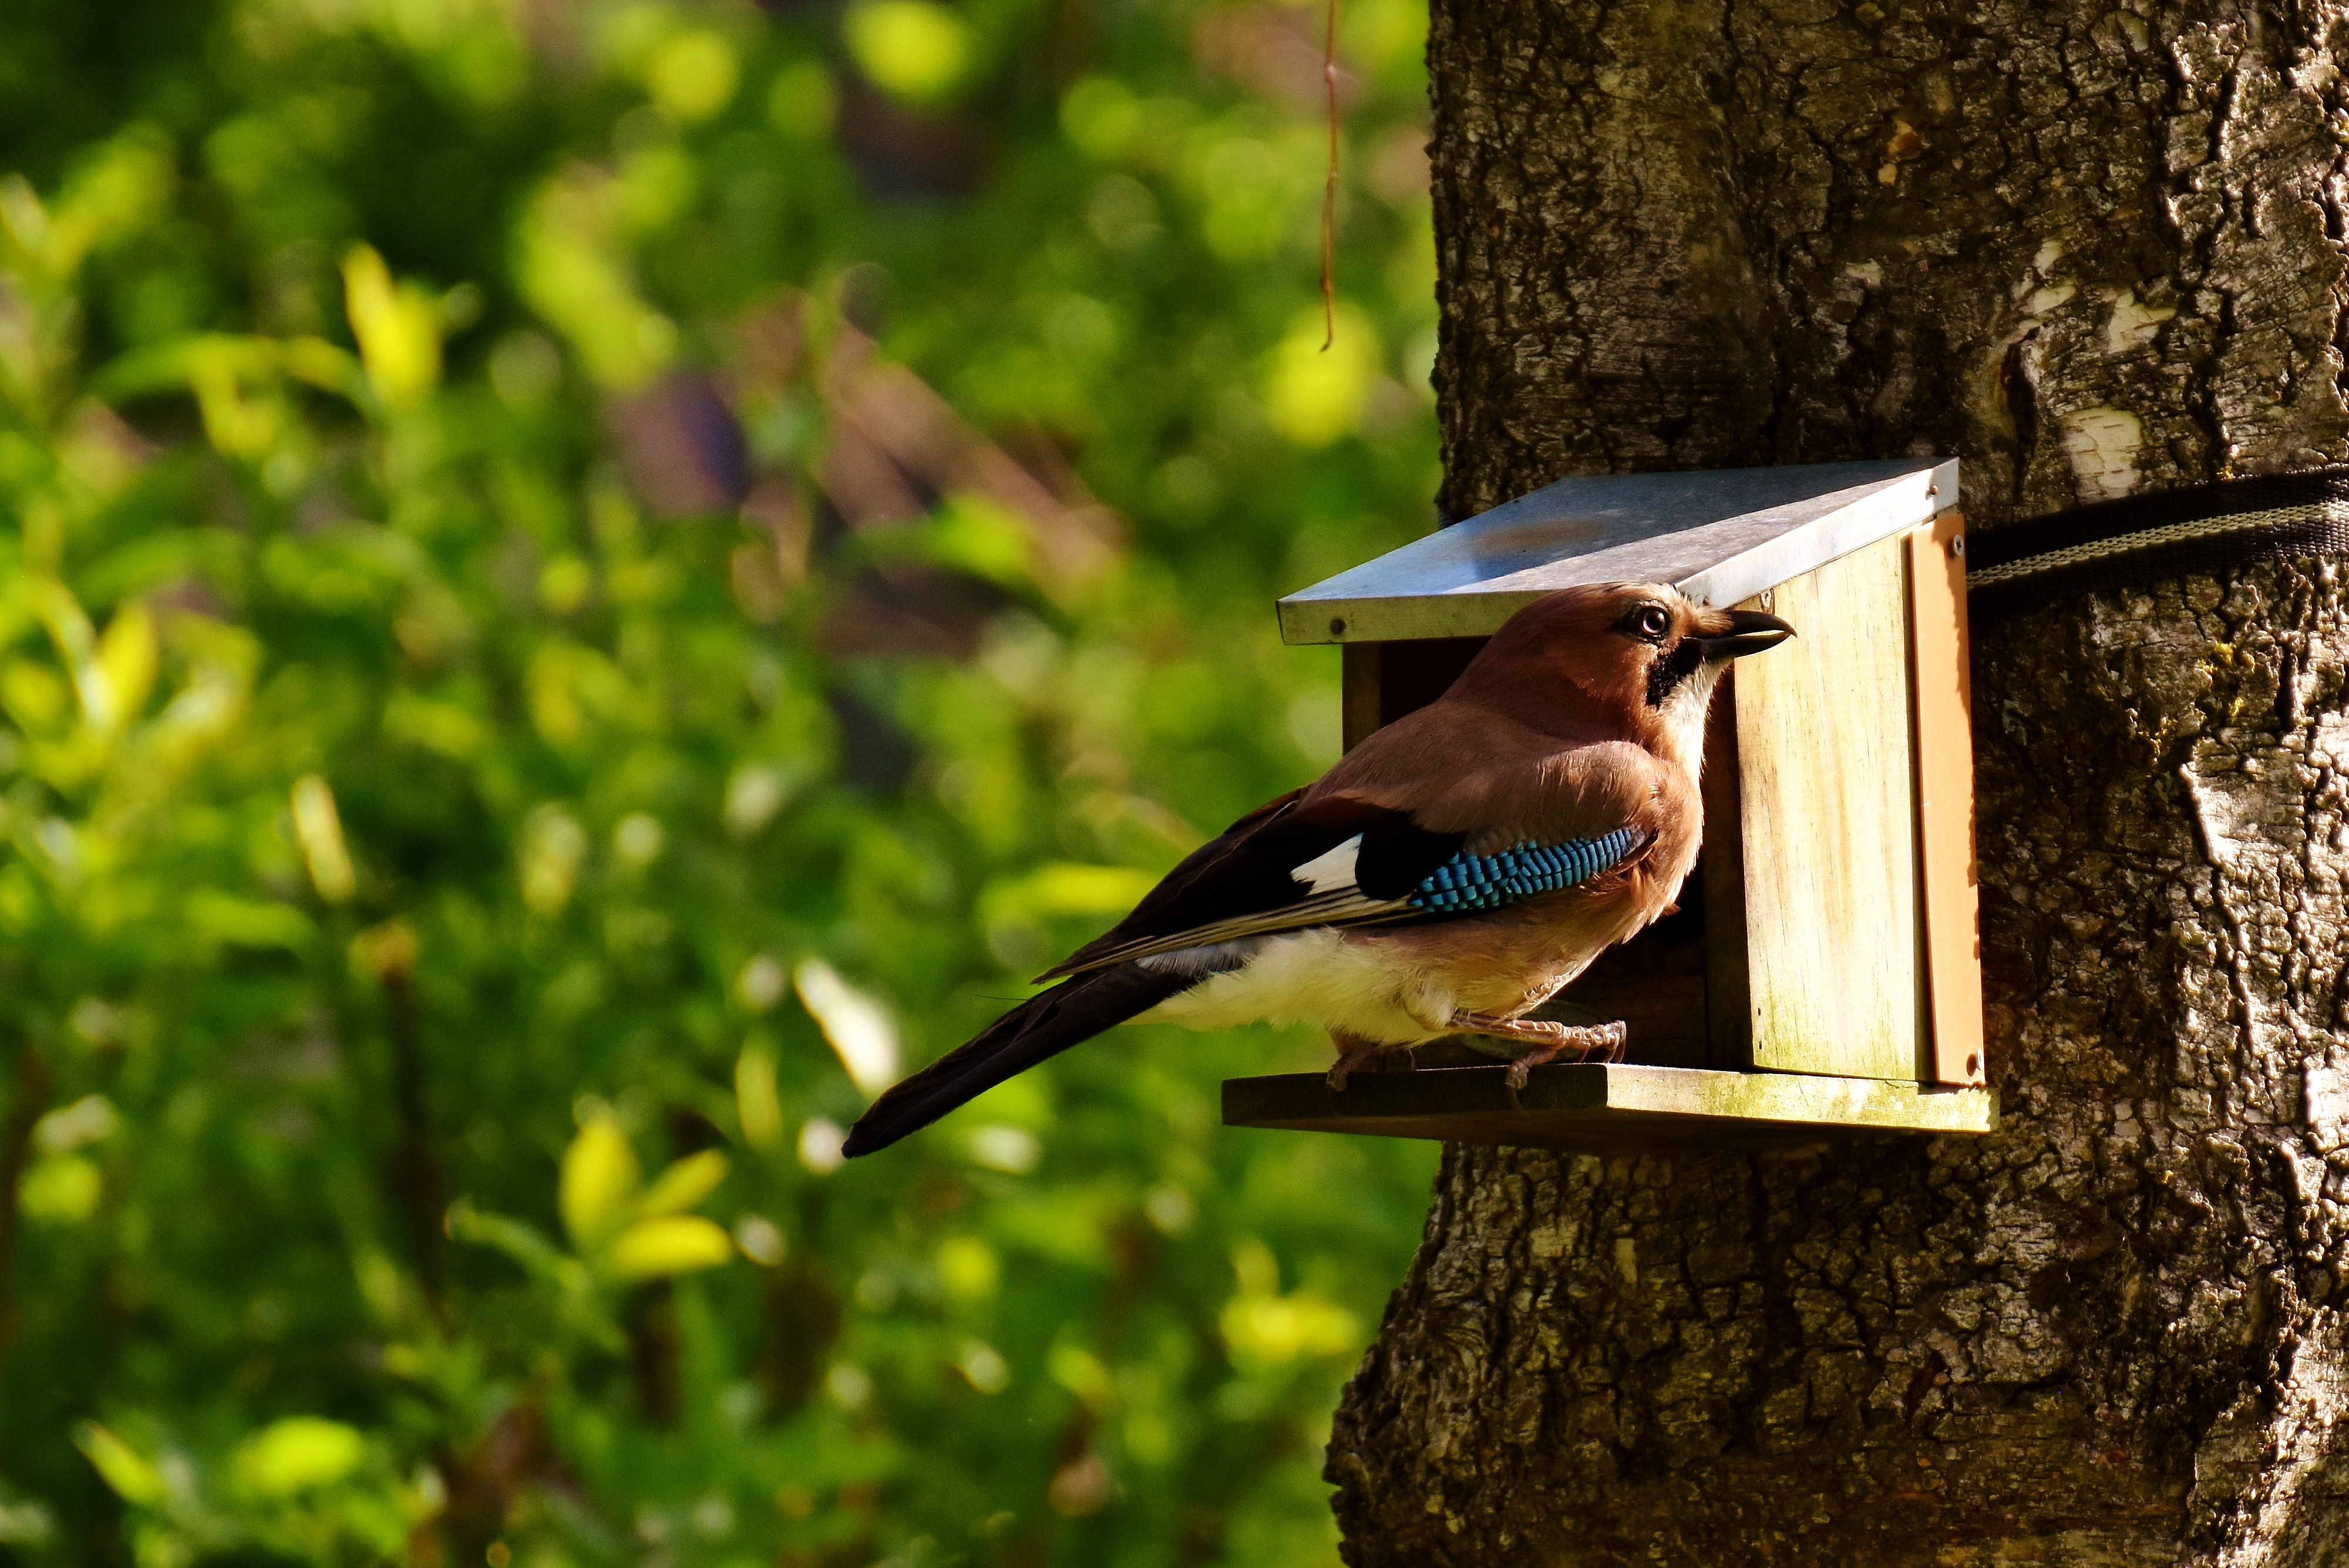
nature, branch, bird, animal, wildlife, food, spring, green, colorful, garden, fauna, poultry, bird feeding, feeding, jay, vertebrate, pretty, raven bird, foraging, hunger, perching bird